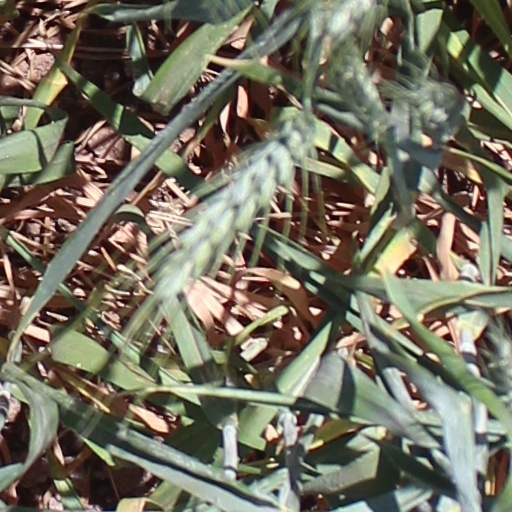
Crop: wheat